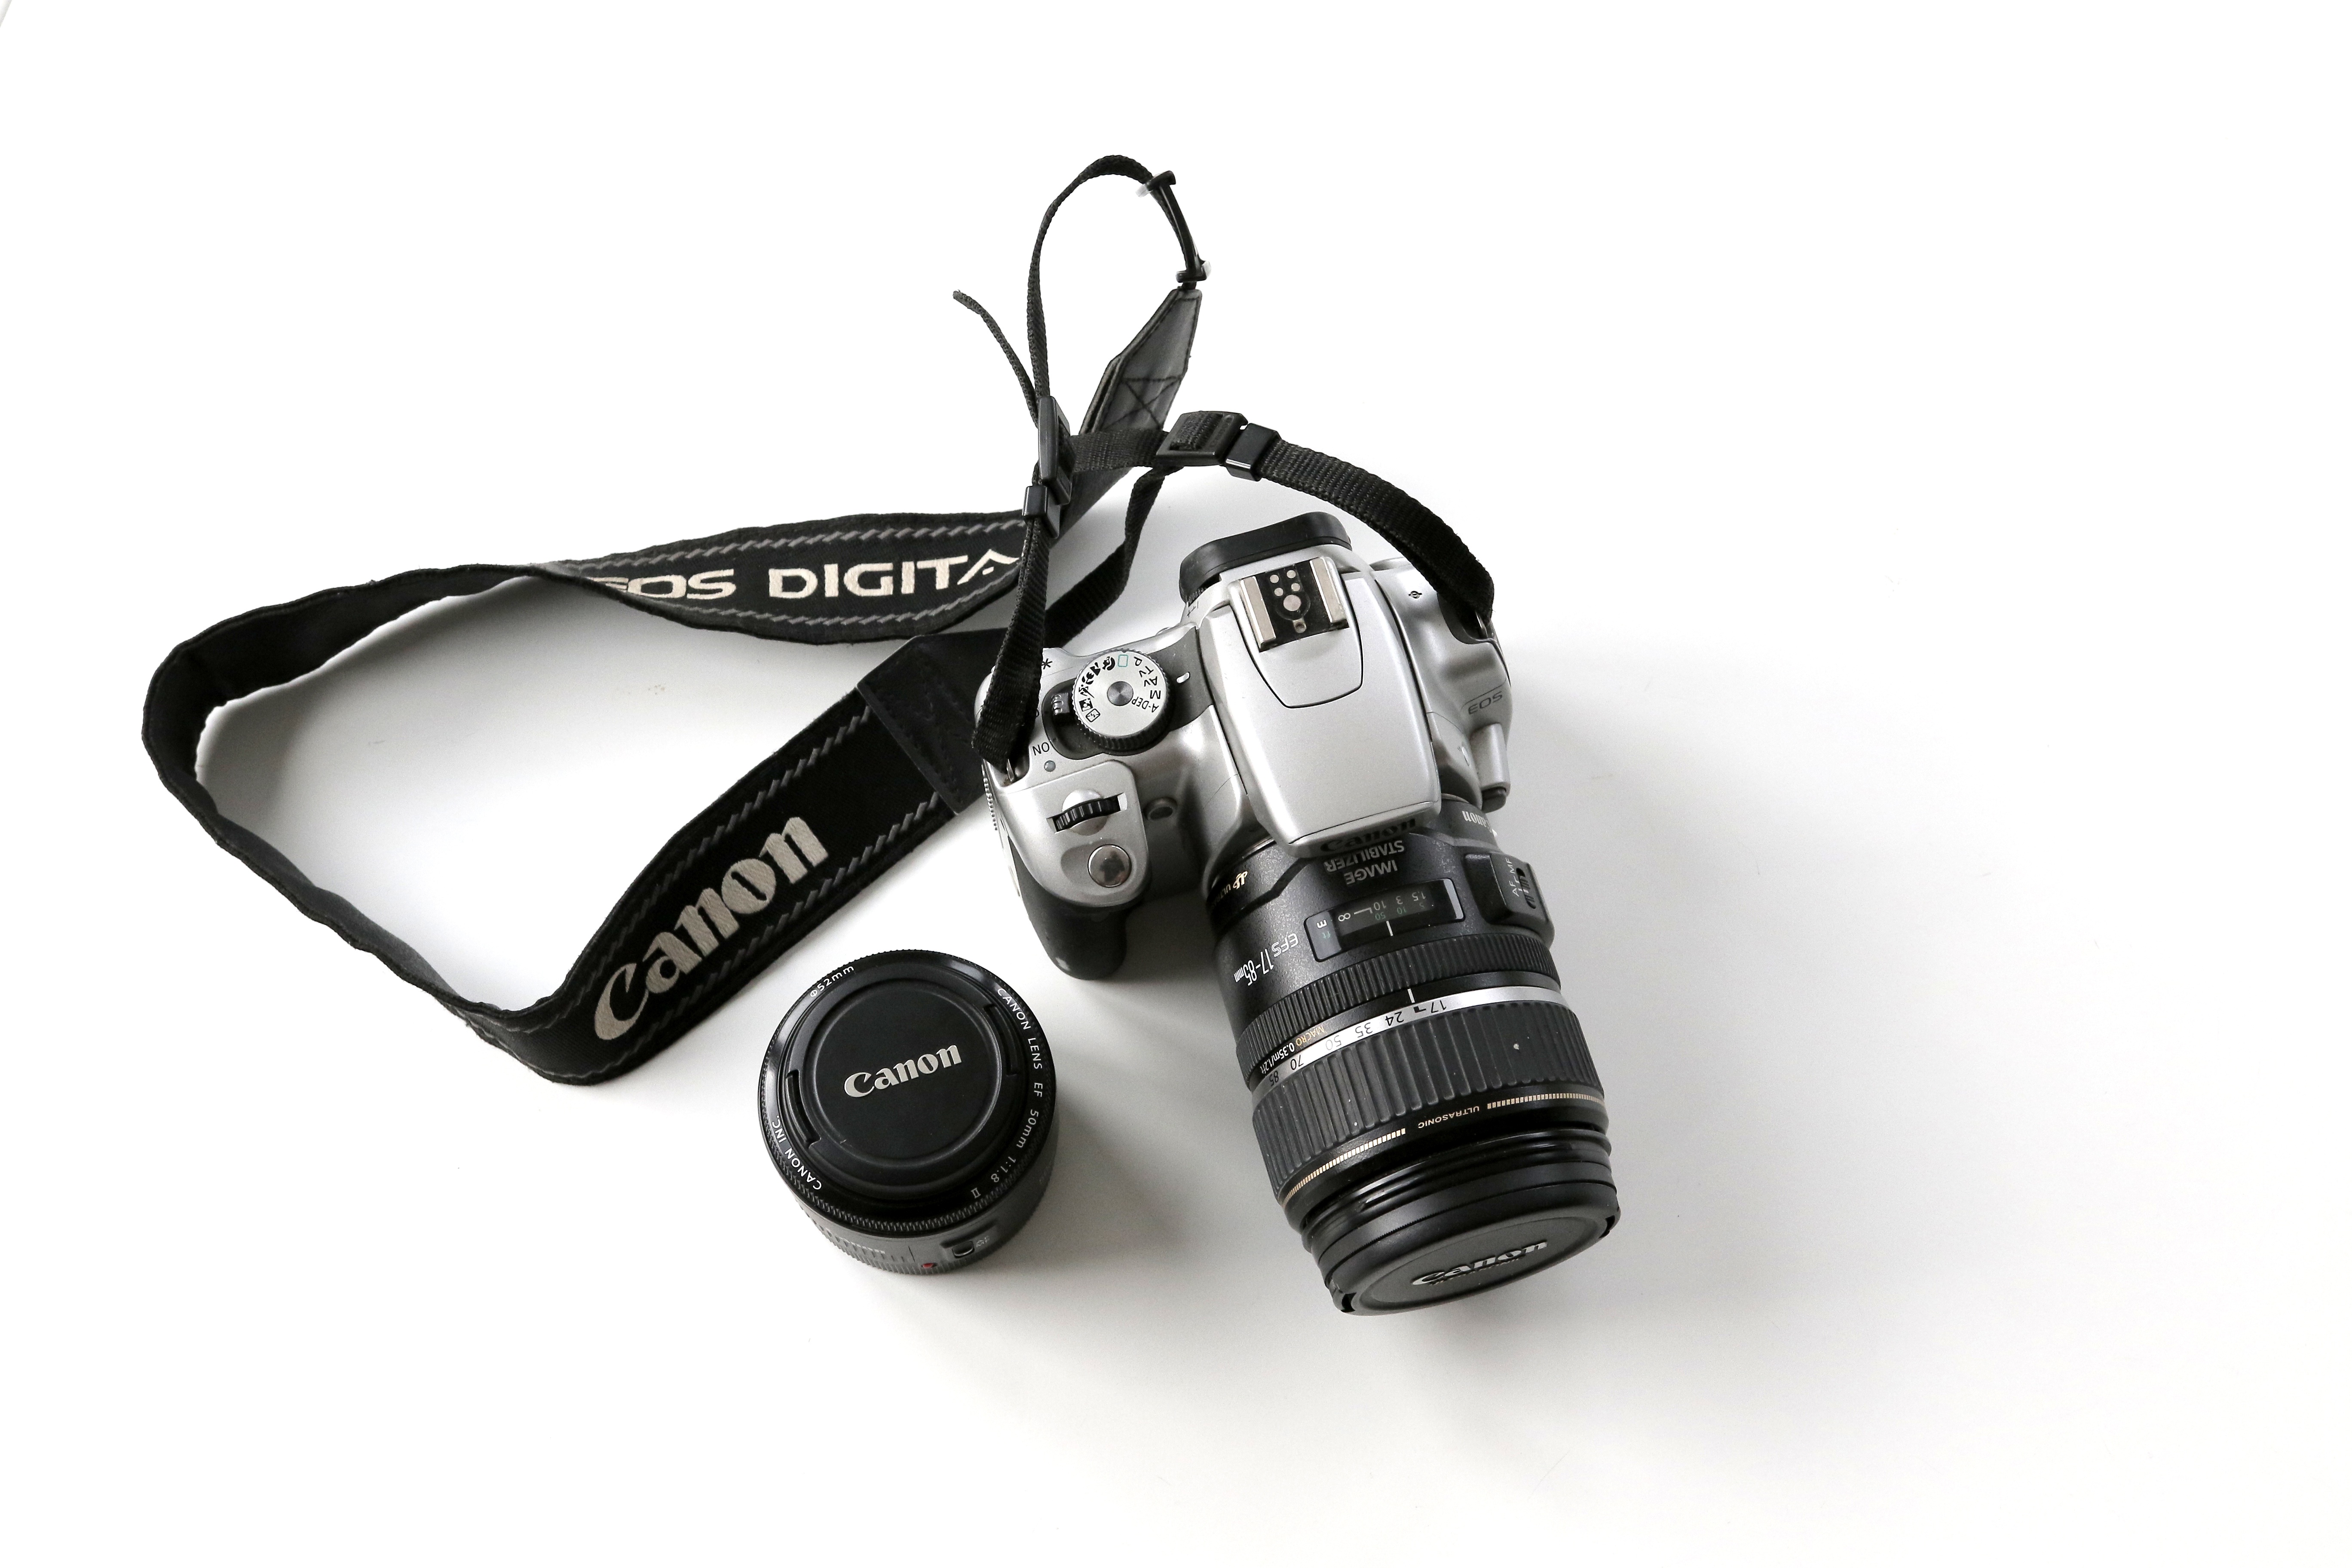
headlamp, product, font, camera lens, cameras optics